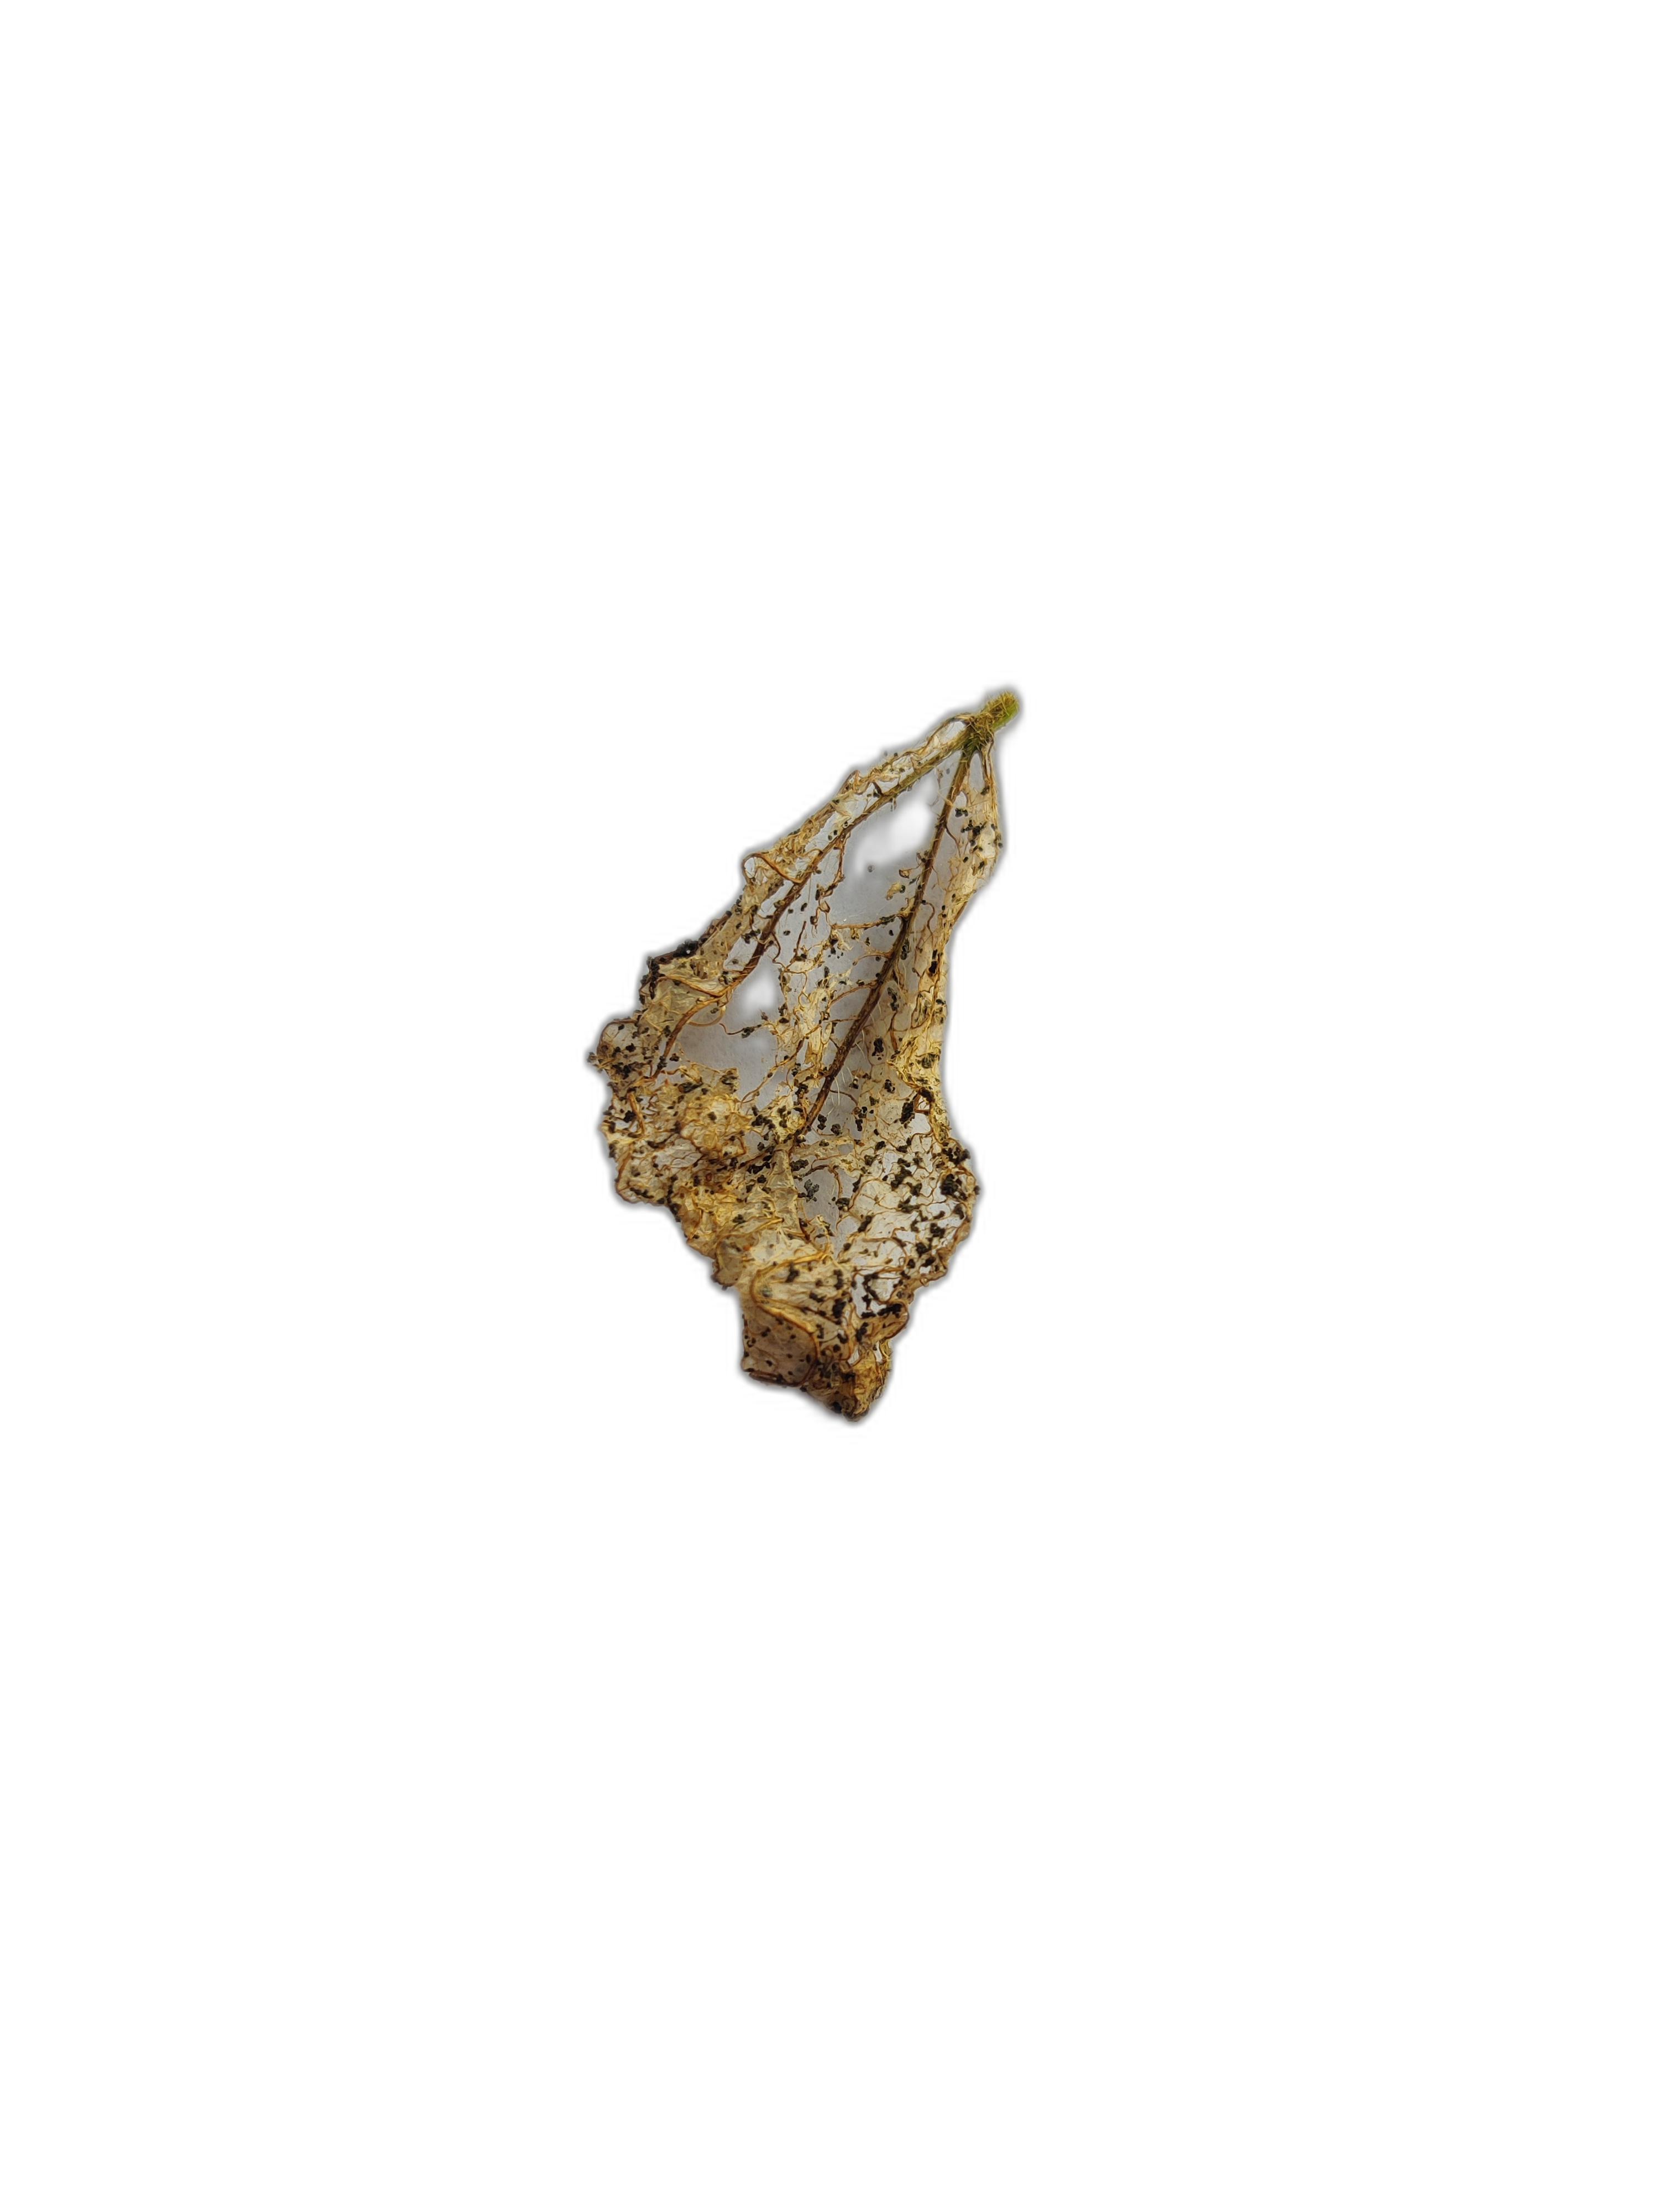
Label: Insect